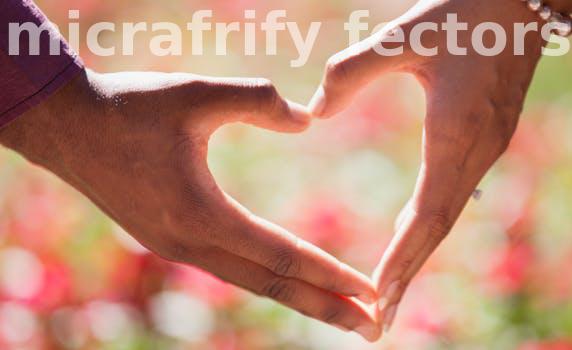
Label: Watermark